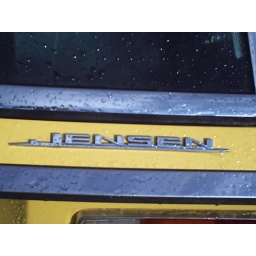
yellow jensen gt by my house